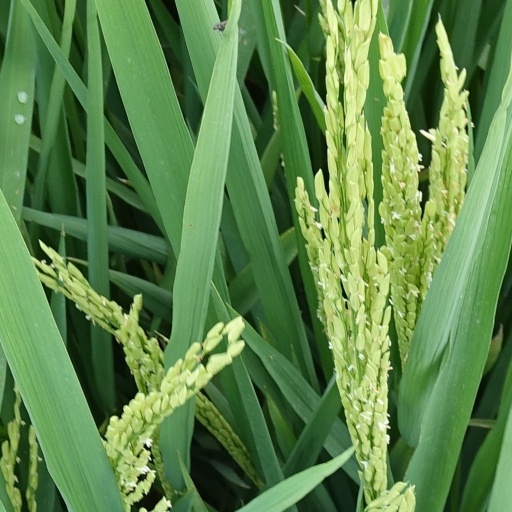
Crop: rice